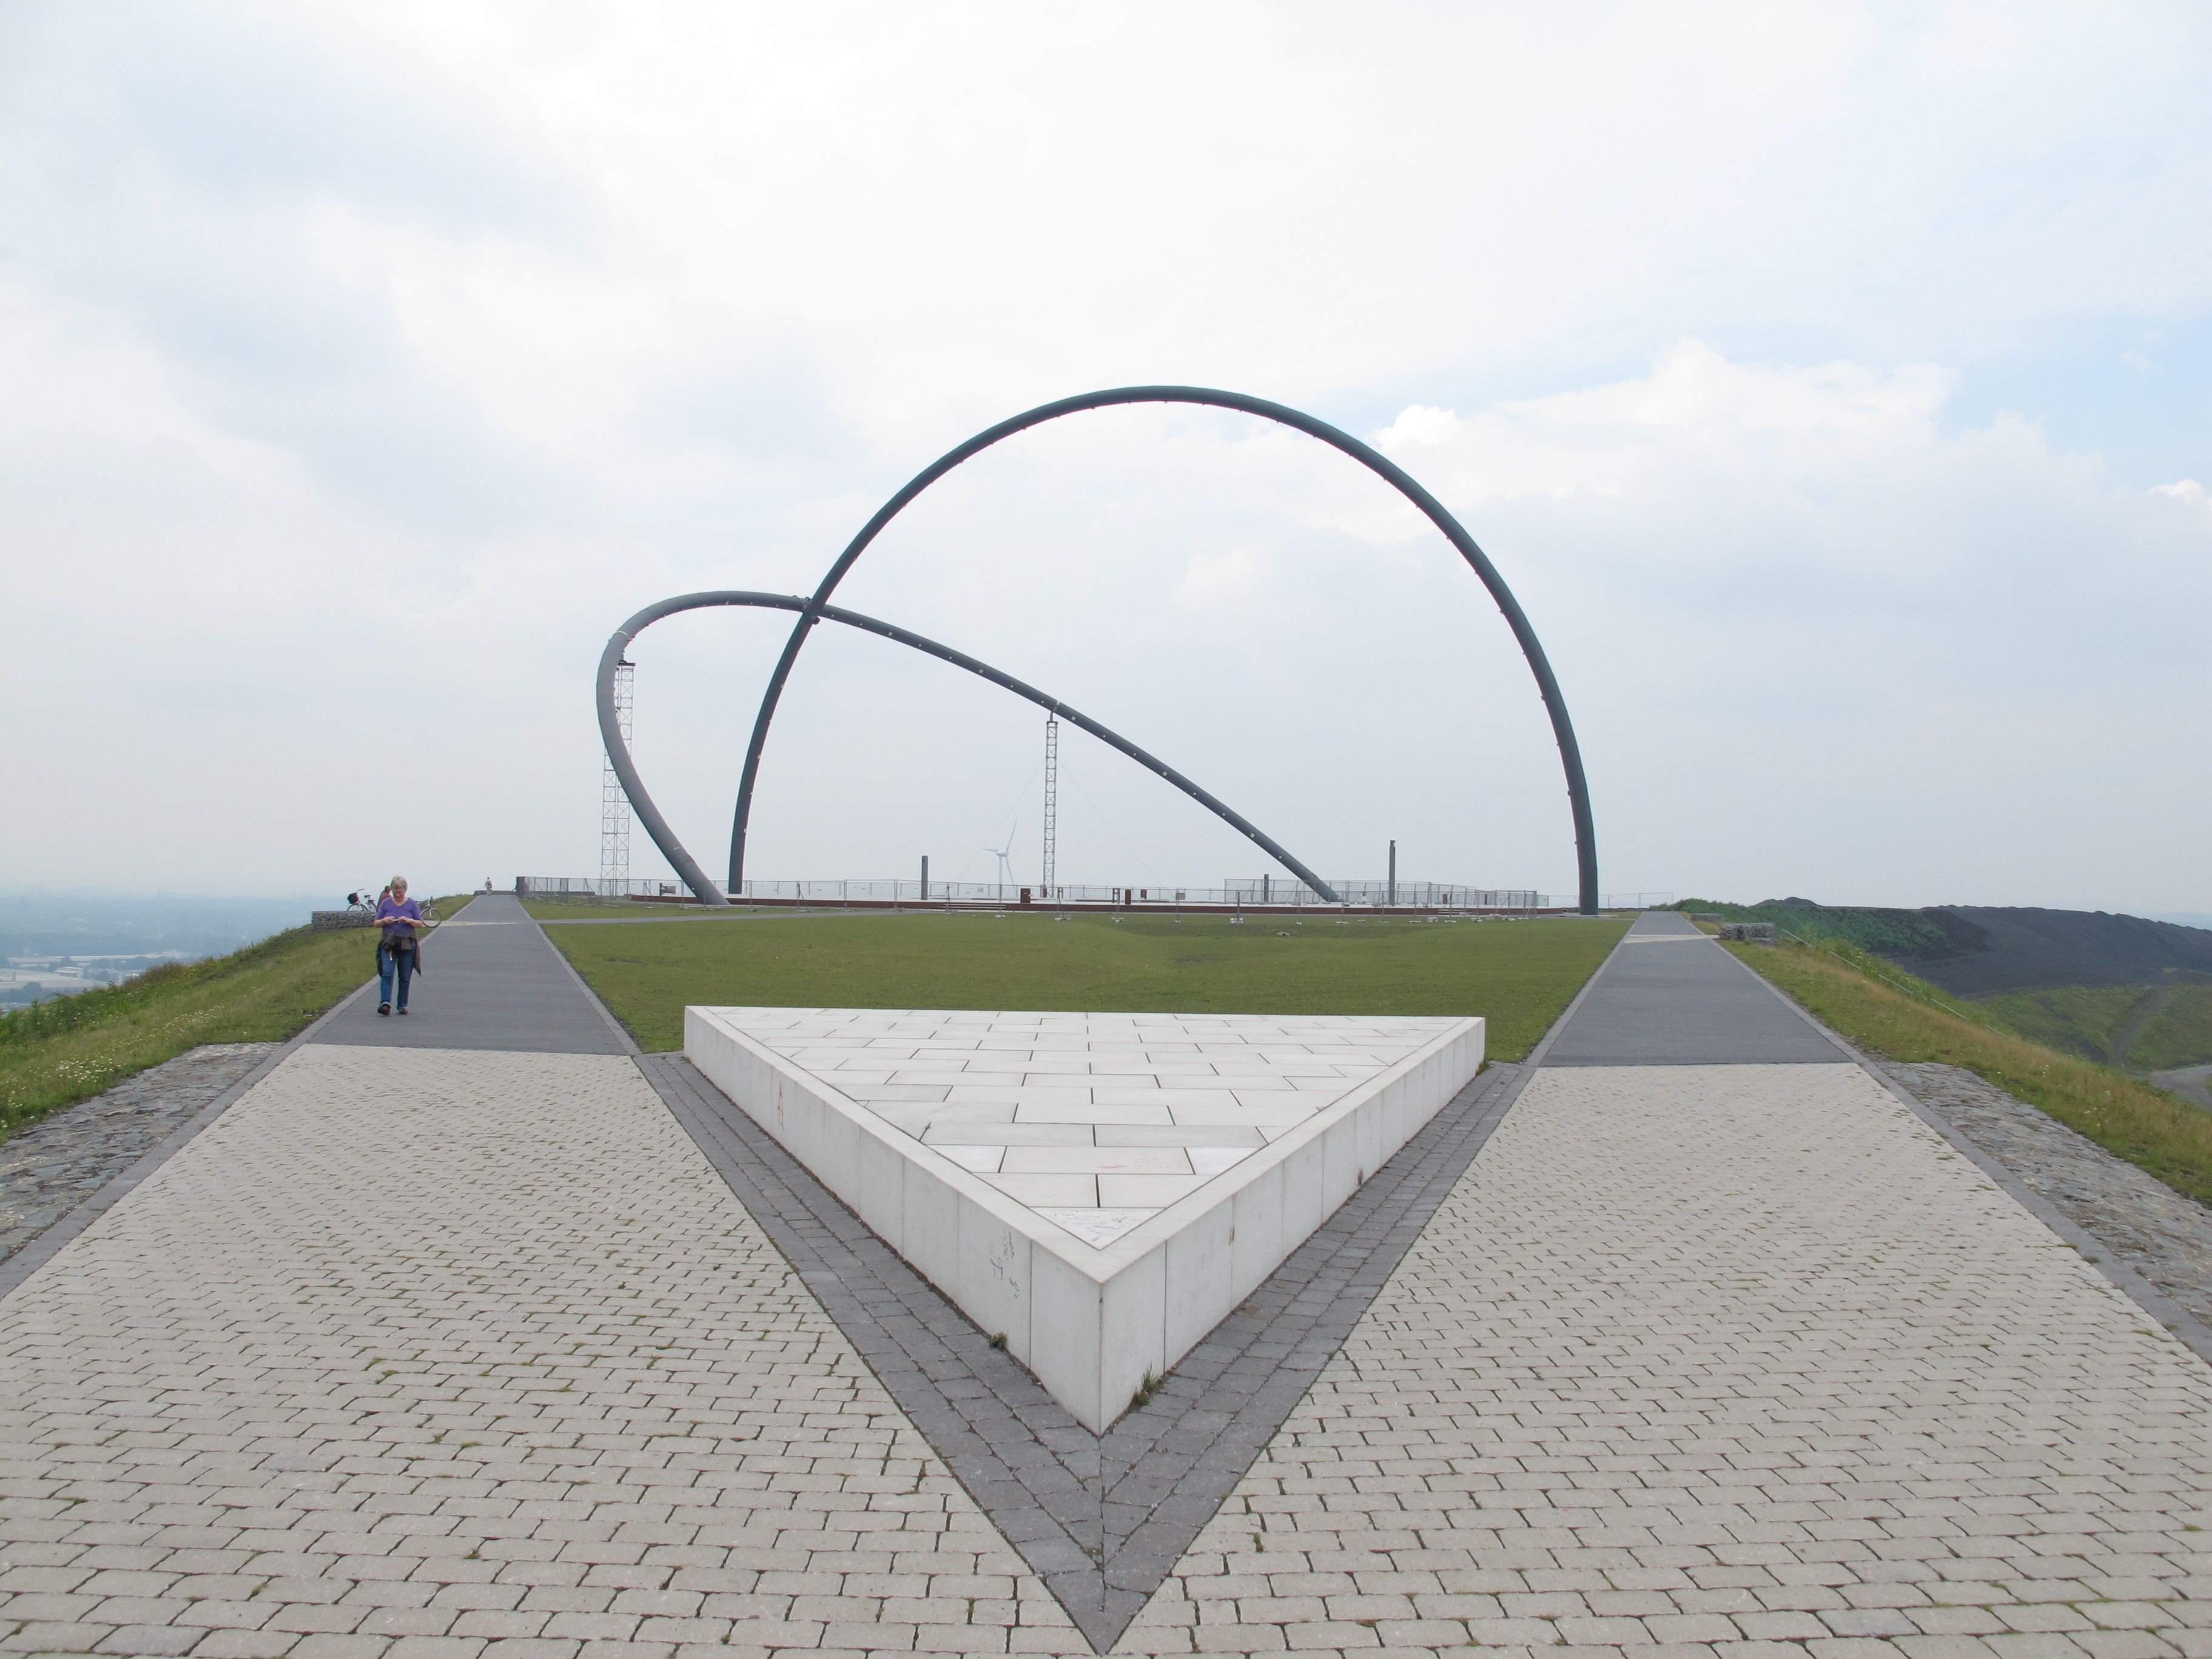
architecture, bridge, wind, building, walkway, monument, arch, landmark, stadium, artwork, sculpture, germany, ruhr area